Last voyage of the Karluk

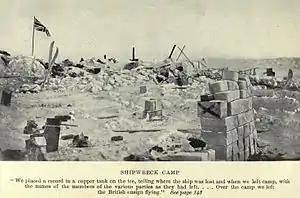
Shipwreck camp, established on the ice after "Karluk"s sinking

Early in the morning of 10 January 1914, McKinlay records, "a severe shudder shook the whole ship" as the ice attacked the hull. Bartlett, still hoping to save his ship, gave orders to lighten her by removing all accumulated snow from the decks. He also ordered all hands to have warm clothing ready. At 6.45 in the evening a loud bang indicated that the hull had been punctured; Bartlett went immediately to the engine room and observed water pouring in through a gash long. There was no possibility that the pumps could deal with the inflow, and the captain gave the order to abandon ship. Weather conditions, says McKinlay, could hardly have been worse, but the crew and staff worked throughout the night, in pitch darkness and driving snow, to add to the quantities of rations and equipment already stored on the ice. Bartlett remained on board until the last moments, playing loud music on the ship's Victrola and burning each record upon finishing it. At 3:15 p.m. on 11 January, Bartlett put on Chopin's Funeral March as a final salute to the ship, and stepped off. "Karluk" sank within minutes, her yardarms snapping off as she disappeared through the narrow hole in the ice. McKinlay took stock of the stranded party: 22 men, one woman, two children, 16 dogs and a cat.